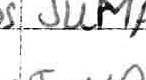
Label: jump